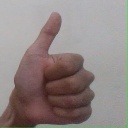
अक्षर: थ